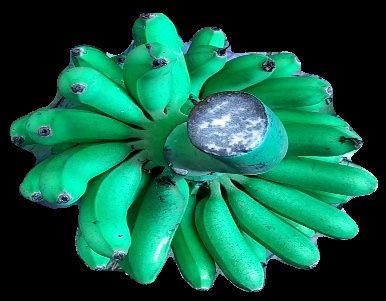
Variety: rasbale
Grade: grade1